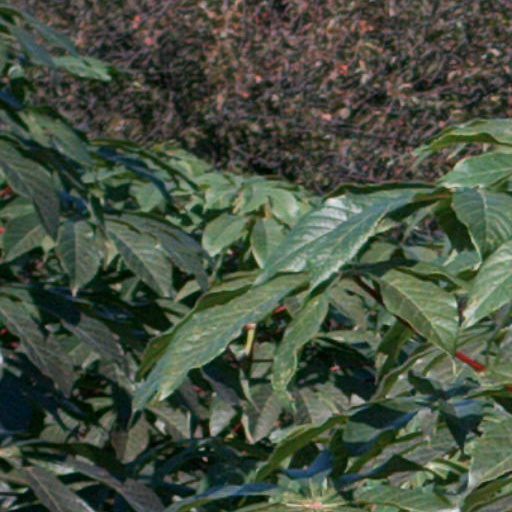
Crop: cassava